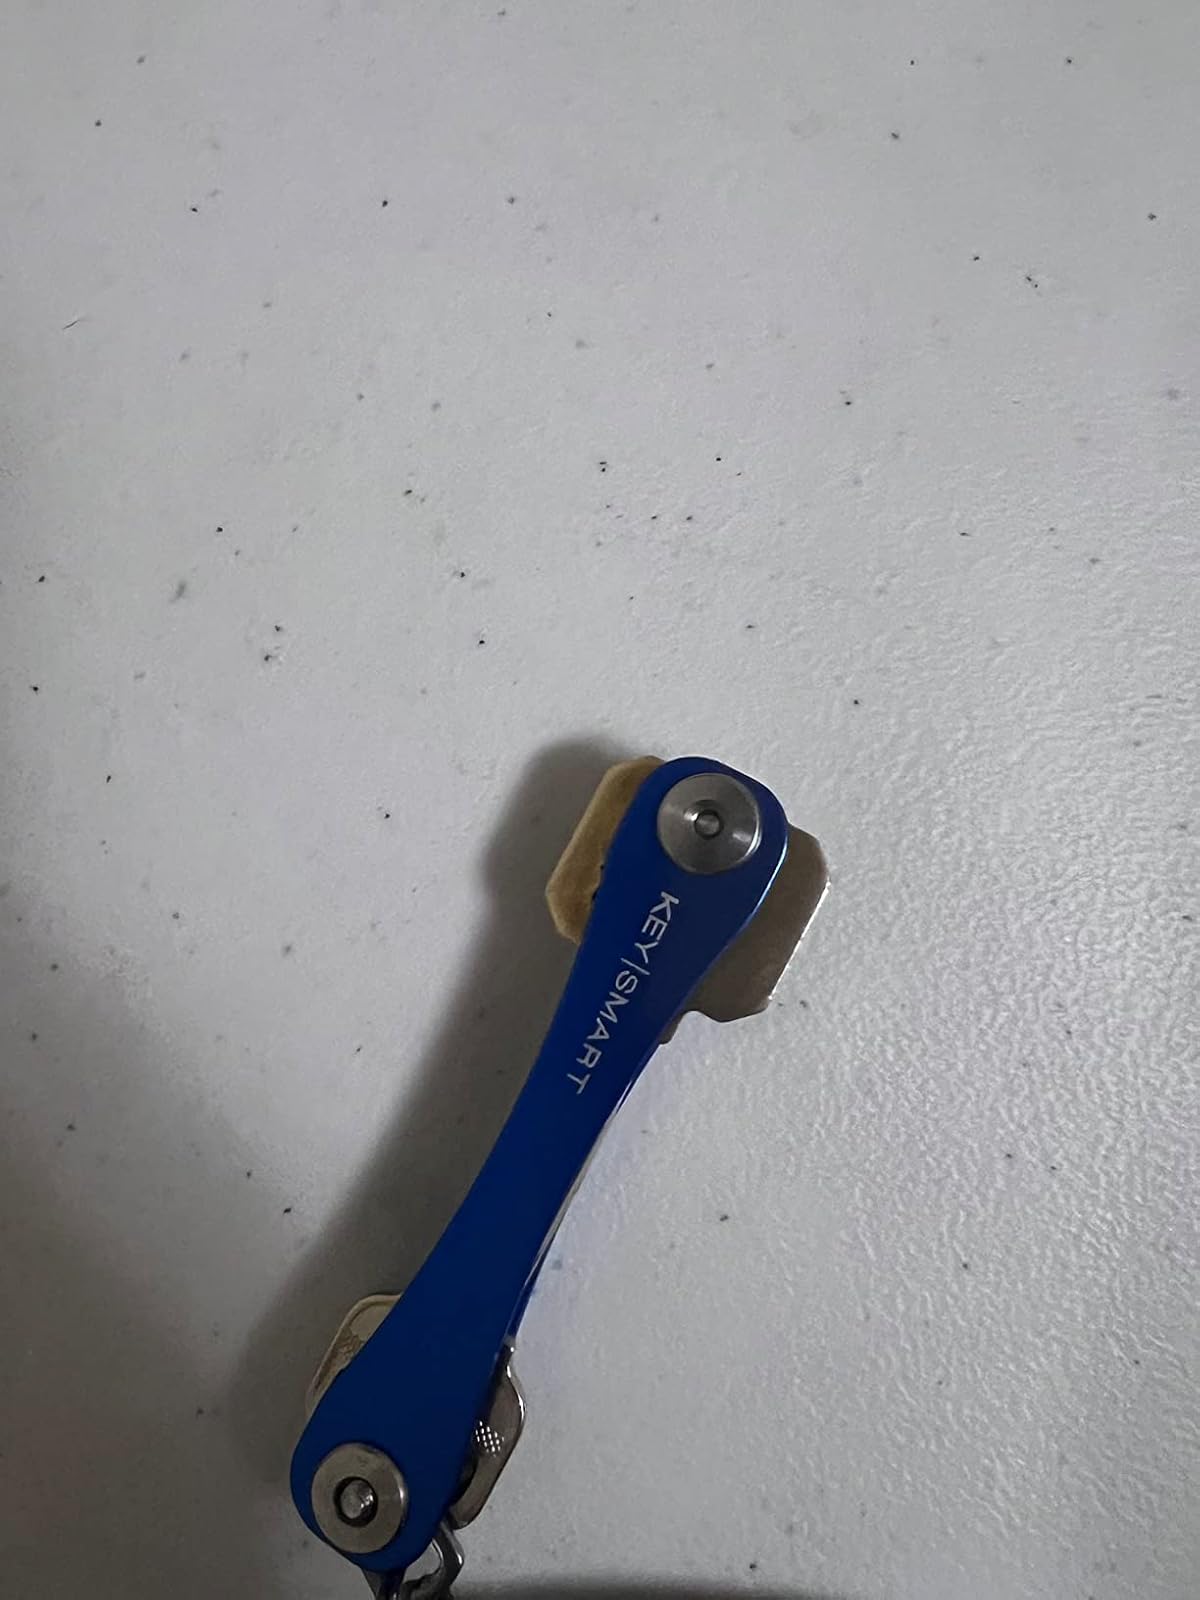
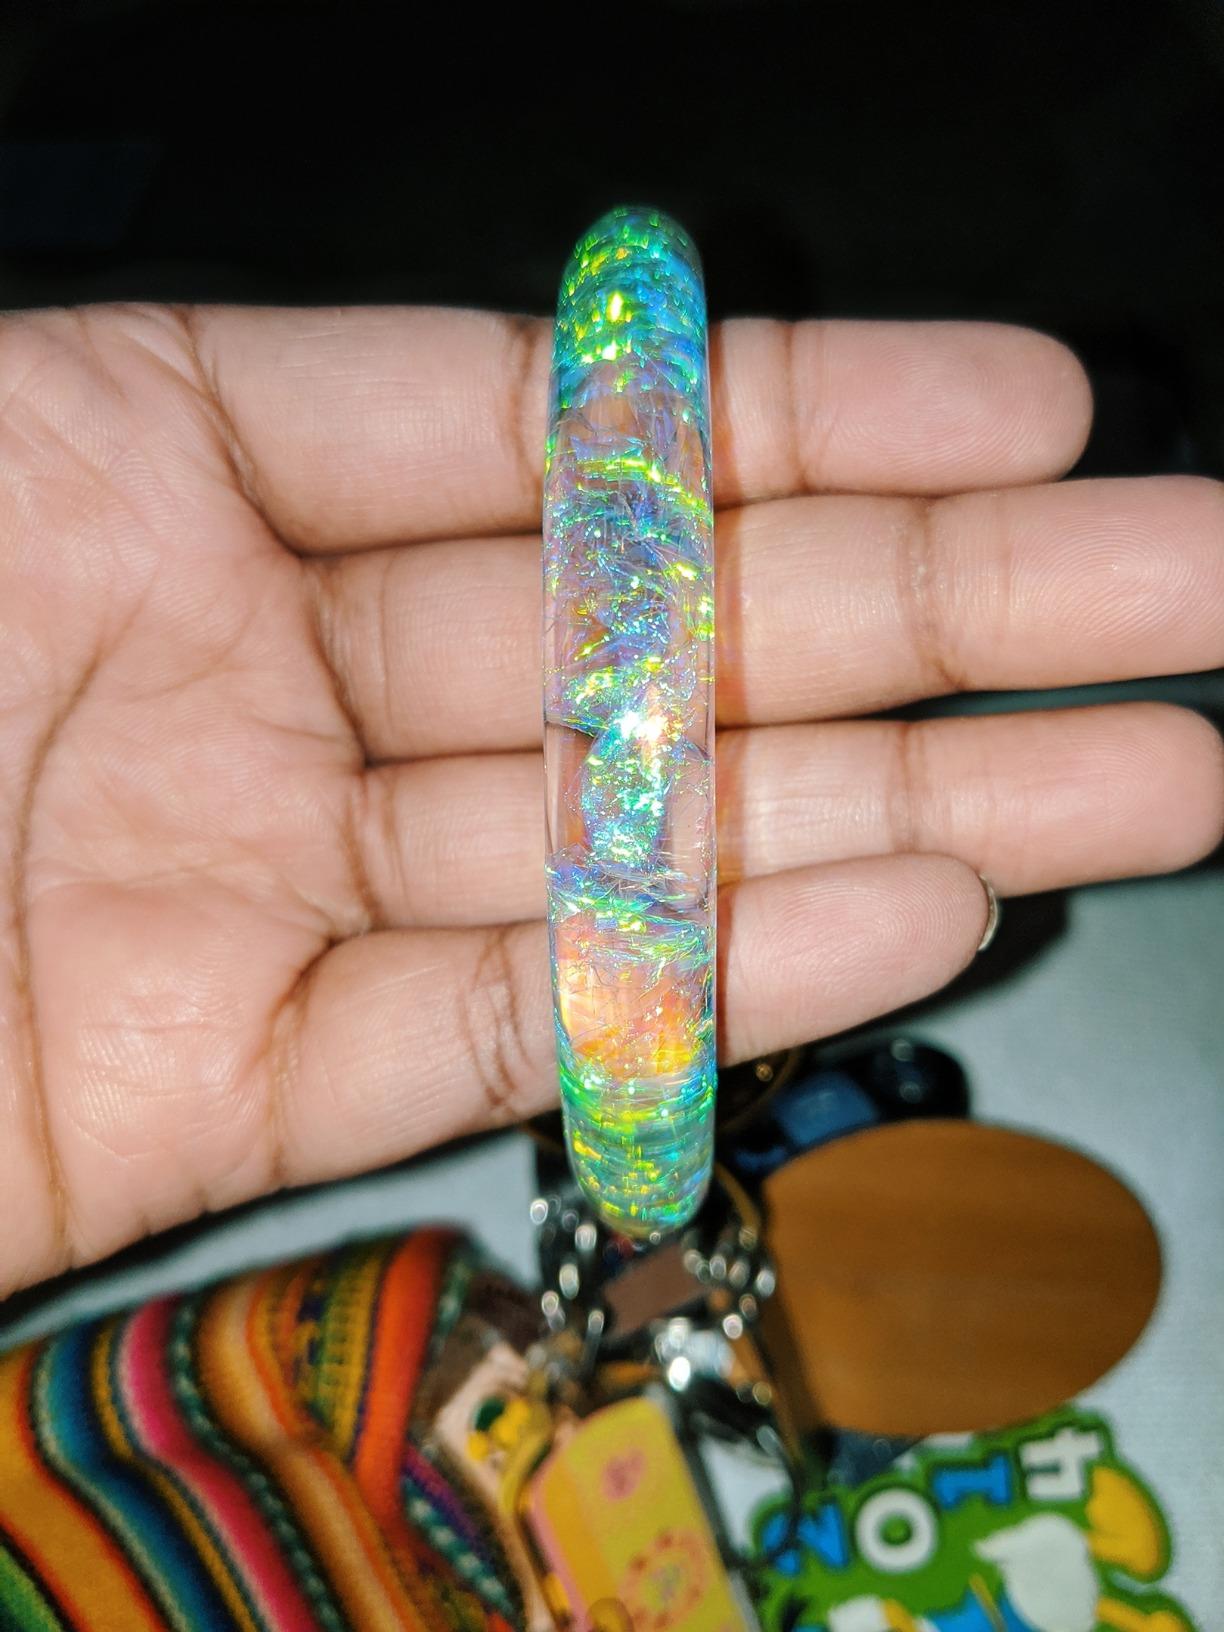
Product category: accessories_keychain
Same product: no